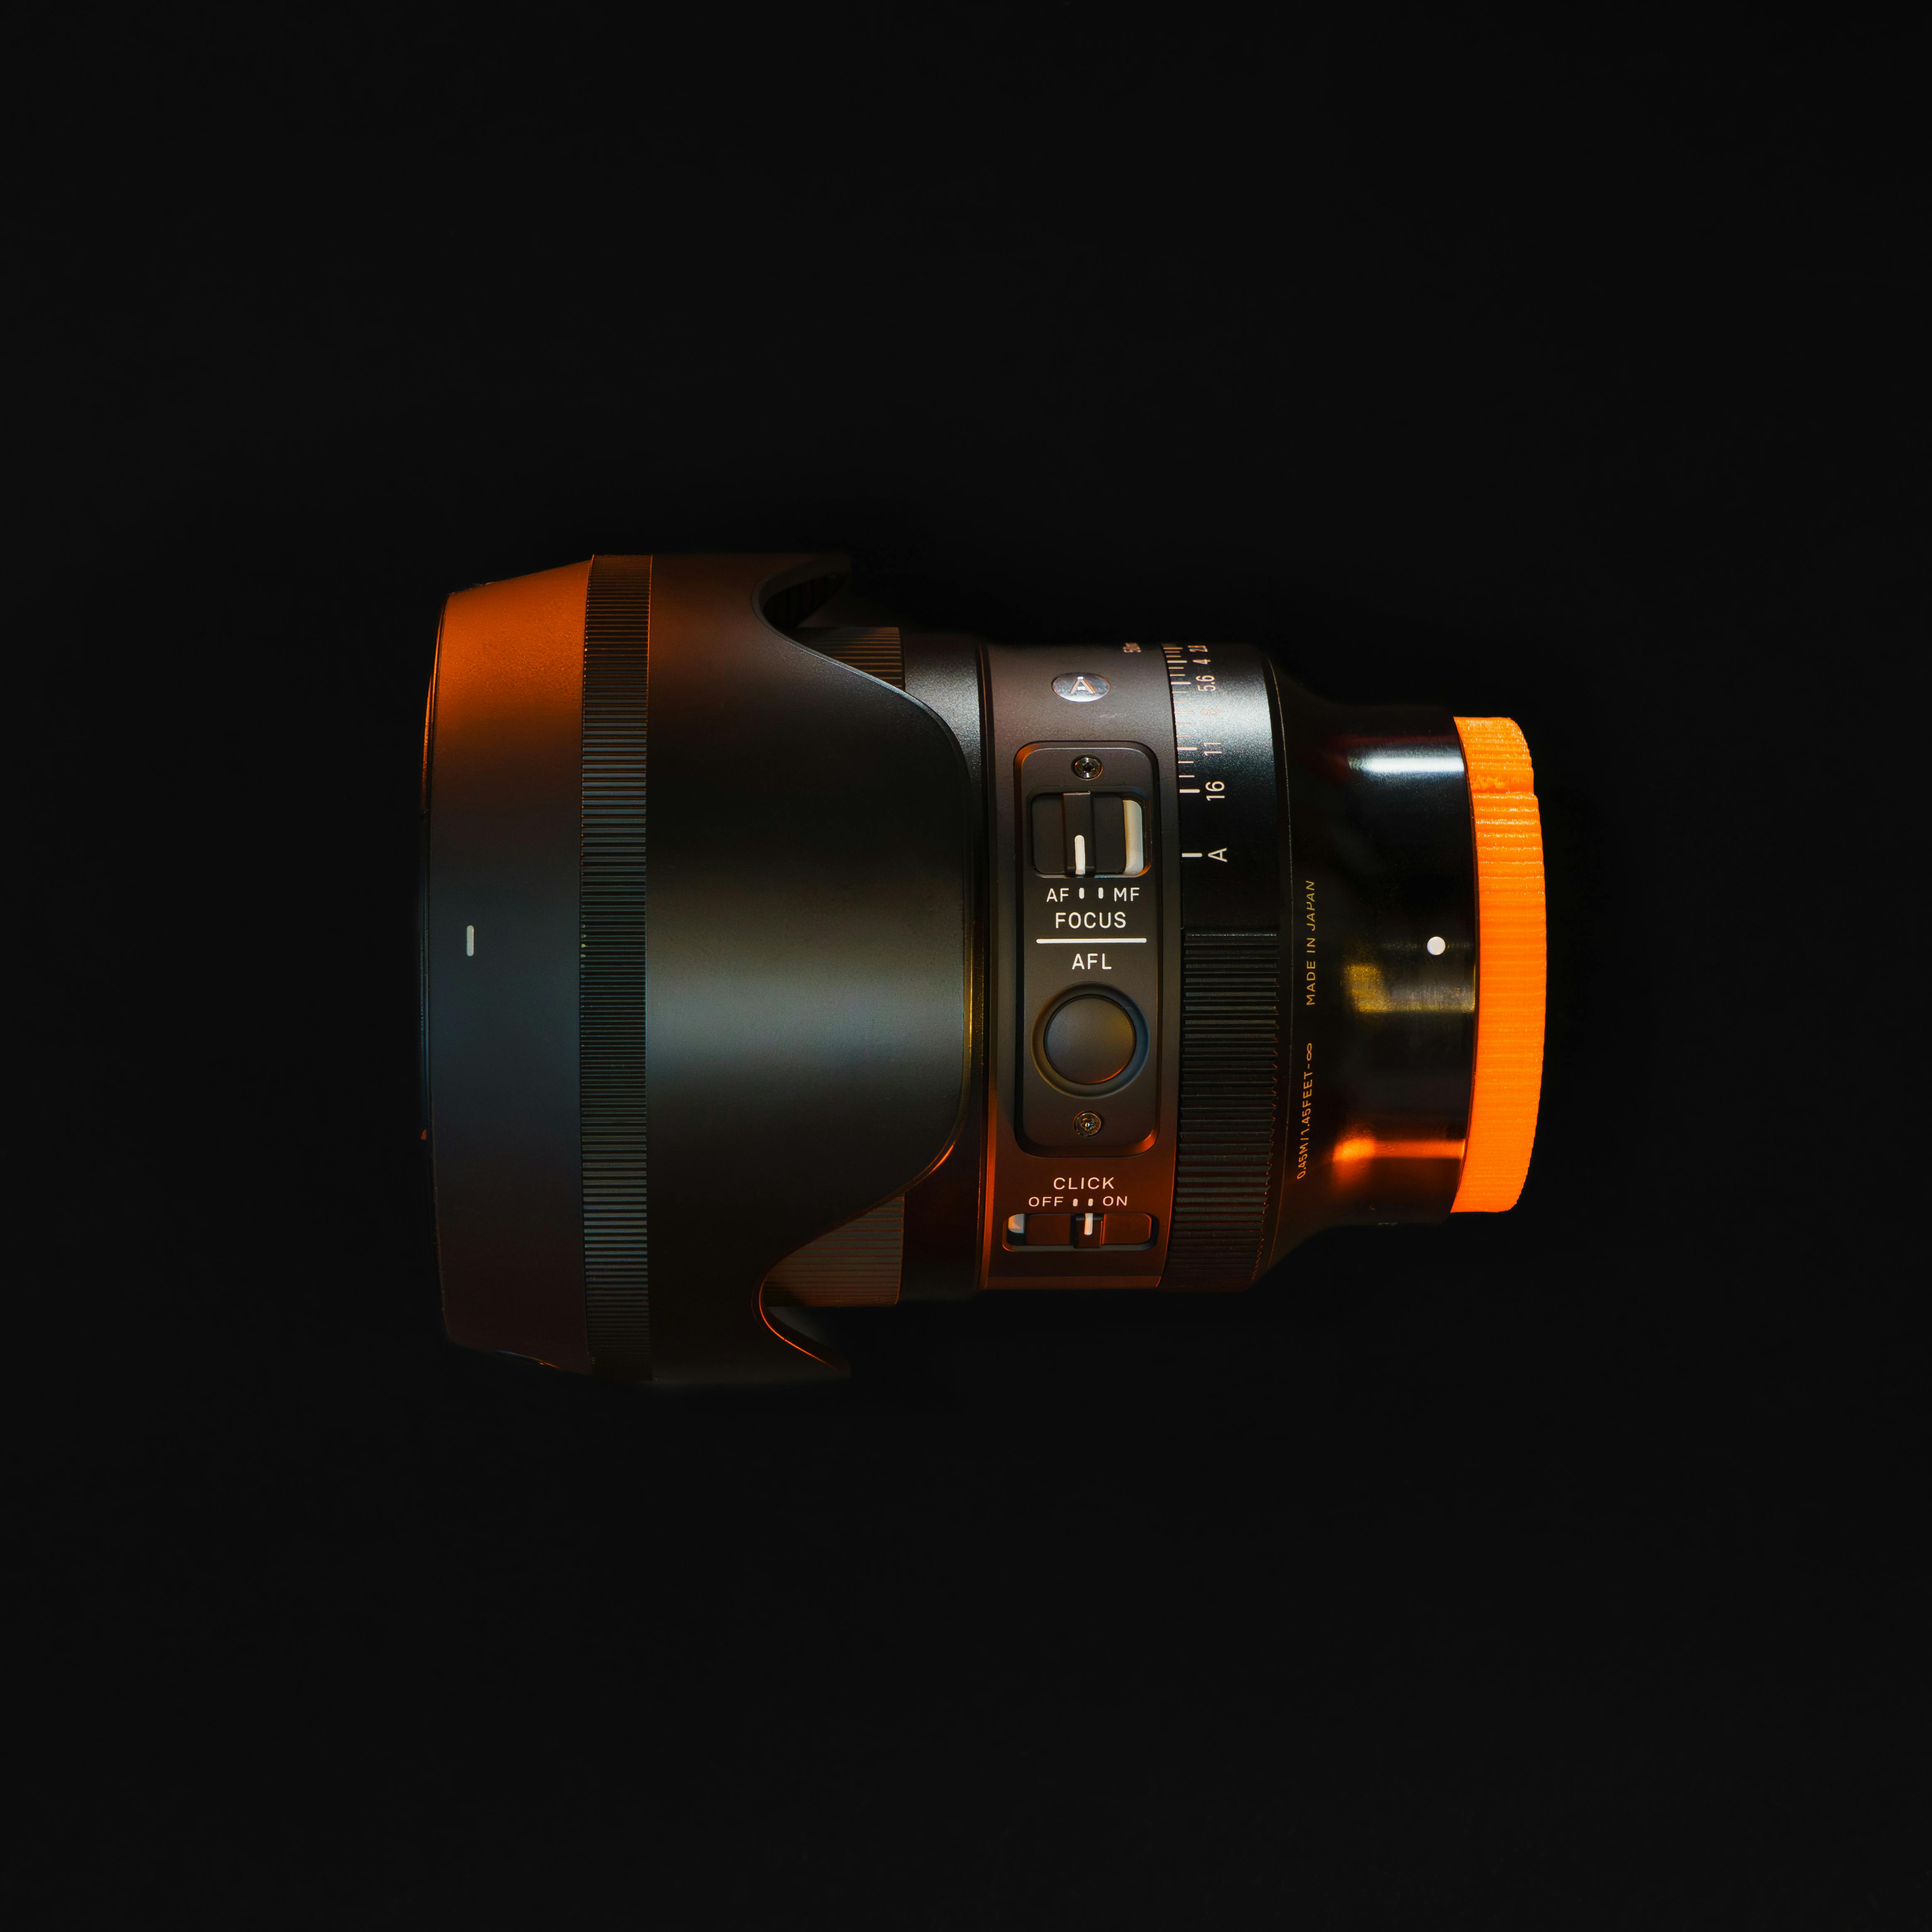
camera, camera accessory, cameras optics, cylinder, flash photography, gas, font, optical instrument, camera lens, lens, science, gadget, still life photography, flashlight, darkness, machine, engineering, macro photography